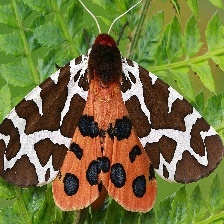
Species: BANDED TIGER MOTH